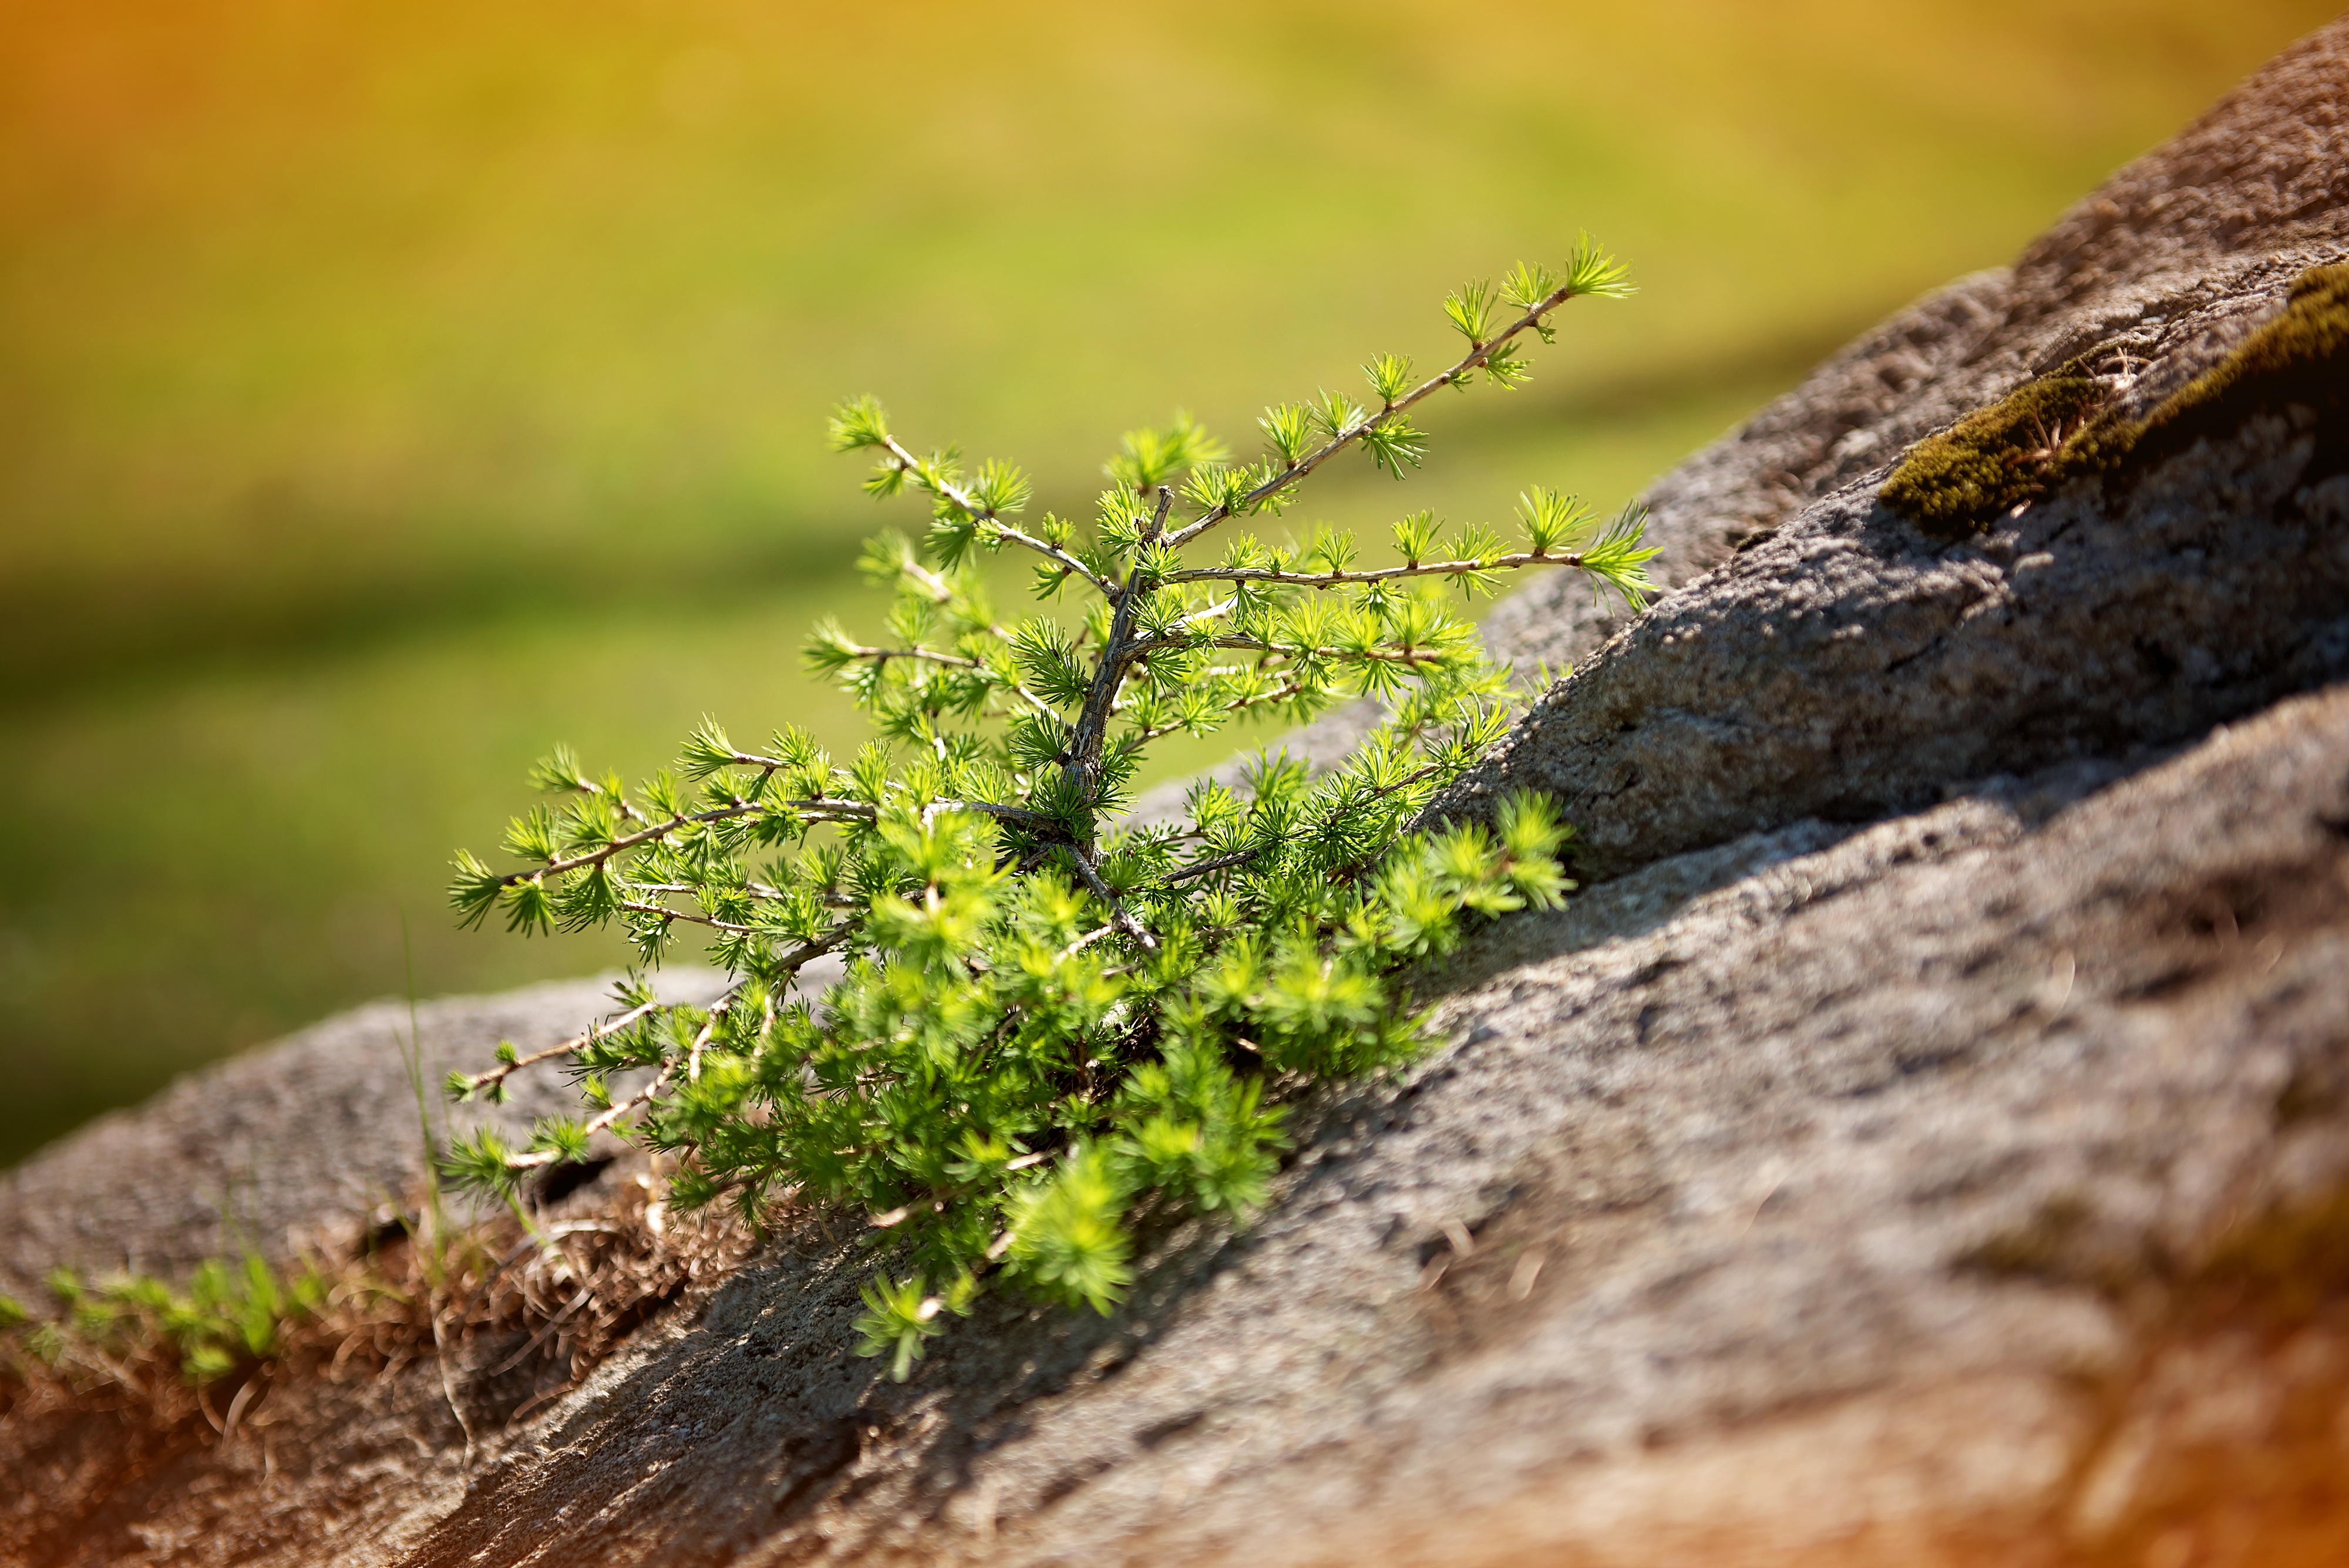
tree, nature, grass, rock, branch, plant, sunlight, leaf, flower, trunk, stone, moss, pine, wildlife, green, autumn, soil, botany, close, flora, fauna, close up, macro photography, b umchen, grass family, woody plant